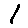
Label: 1